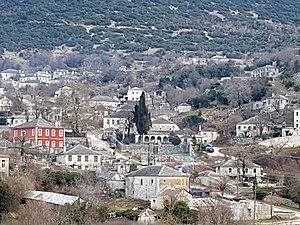
Ano Pedina en 2017. Anciennement Ano Soudena
Áno Pediná est un village du nord ouest de la Grèce, situé sur le flanc occidental du mont Tymphée, au centre de la région de Zagori, à 35 kilomètres de Ioannina.